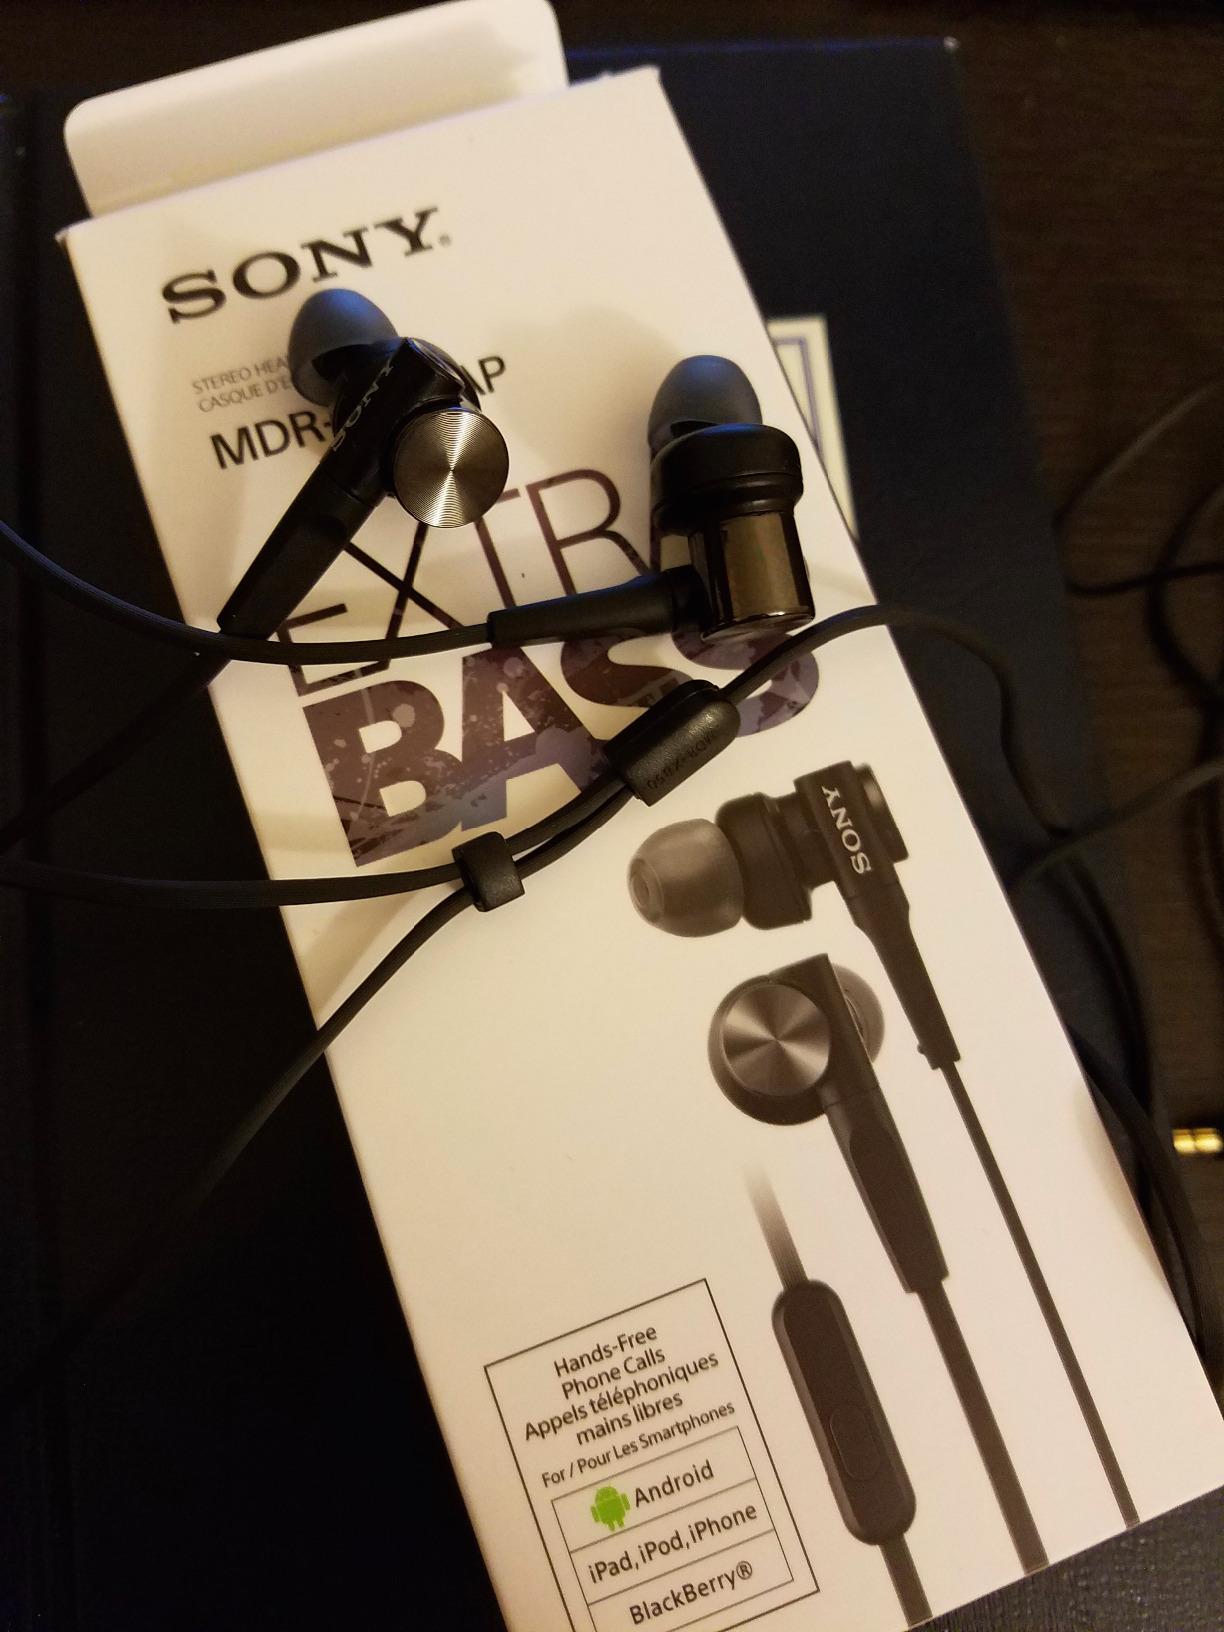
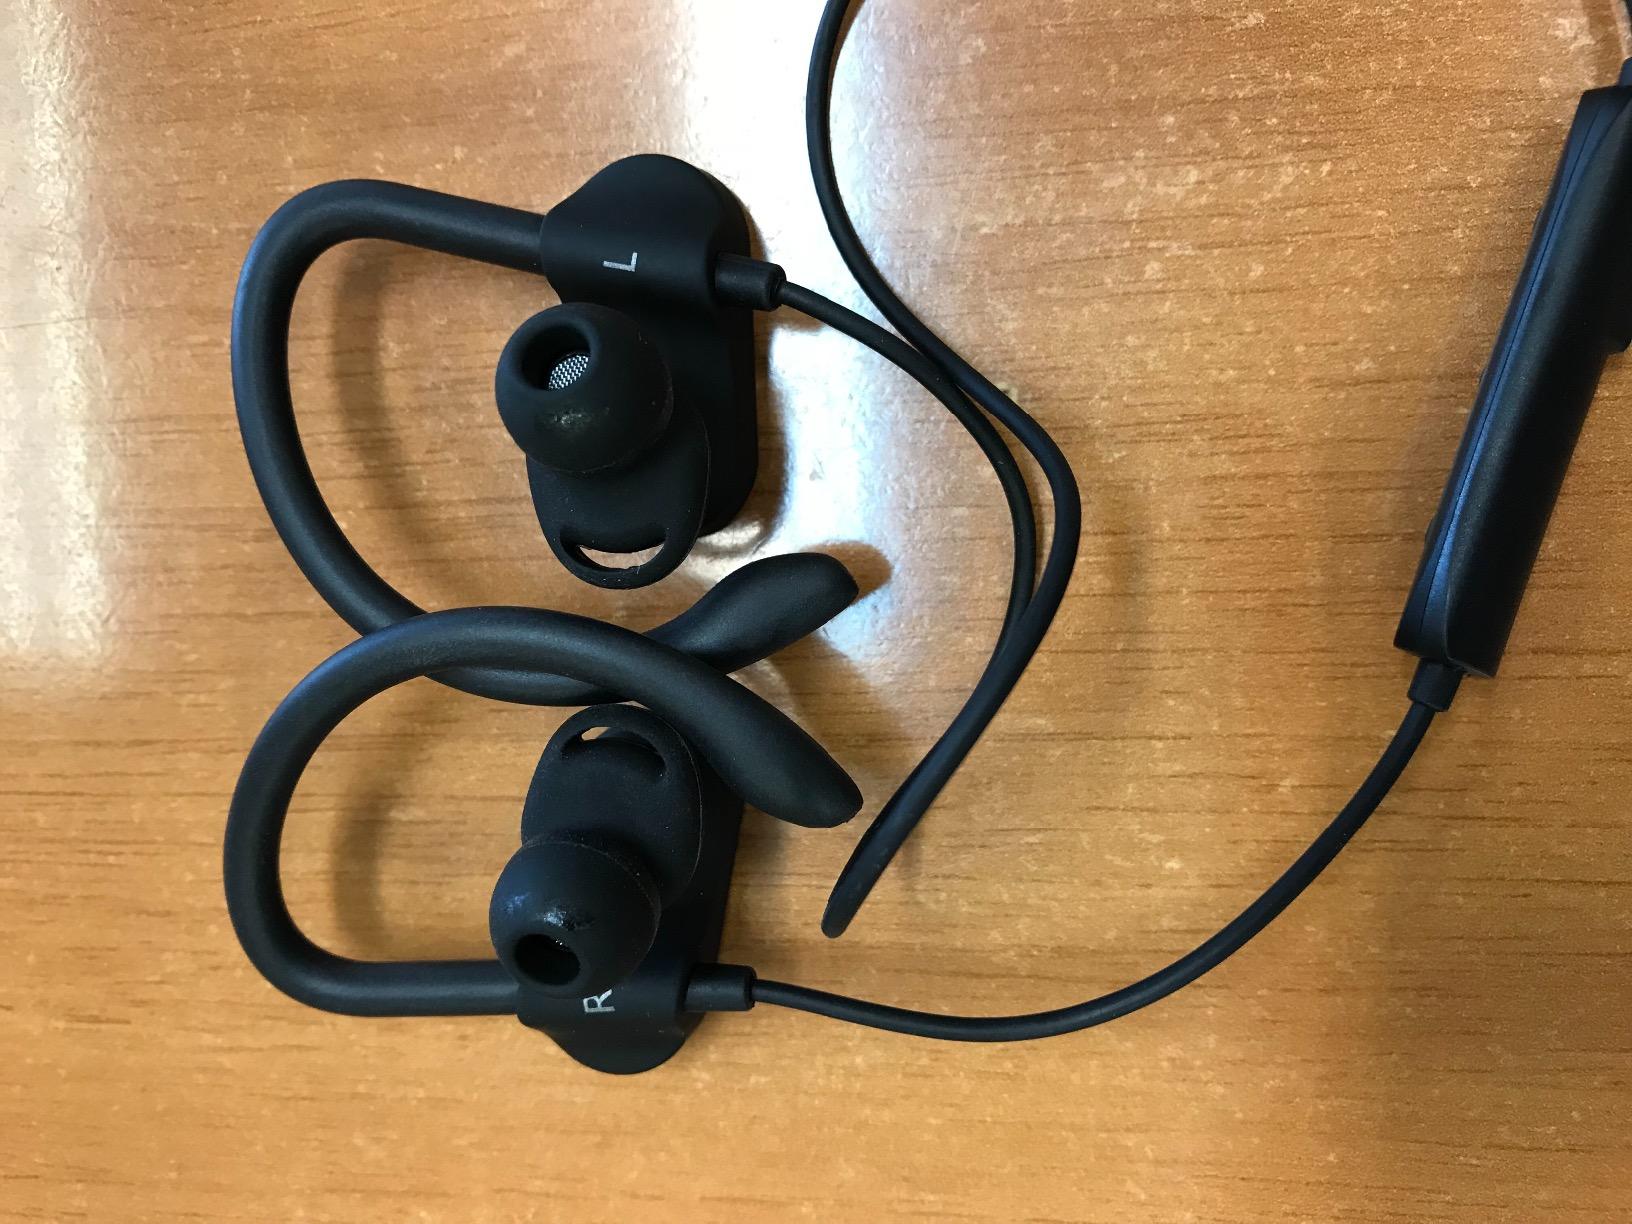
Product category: headphones
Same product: no